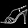
Label: Sandal